Ministry of Awqaf (Egypt)

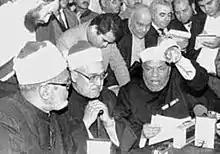
Alsharawi in the Ministry of Awqaf, 1978

The first Egyptian leader to nationalize the awqaf was Muhammad Ali. He began the precedent of bringing the endowments under state control. His successors continued the process and by the time King Fuad I was in power, Al-Azhar carried out the government's wishes. When the king desired to be caliph some “…Al-Azhar sheikhs were ready to provide the necessary pronouncements” (Ibrahim 636). Endowments were considered a part of the state when Gamal Abdel Nasser nationalized them in 1952. Gamal Abdel Nasser used the newly created propaganda machine of Al-Azhar to “…justify Arab Socialism and his struggle against Israel” (Ibrahim 636). Anwar Sadat continued Nasser's policies of using Al-Azhar for the “…sake of justifying opposing policies, including his treaty with Israel” (Ibrahim 637).